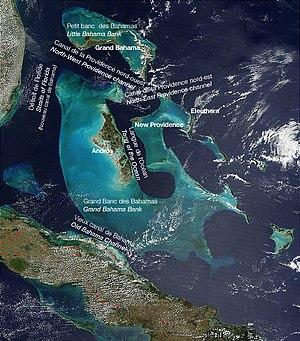
Détroits et canaux autour des îles du Bahamas
Le vieux canal de Bahama est un détroit situé entre Cuba et l'archipel Sabana-Camagüey au sud et le Grand Banc de Bahama au nord. Il mesure environ 100 miles de long et 15 miles de large. Il ne doit pas être confondu avec le détroit de Floride, ou nouveau canal de Bahama, appelé aussi détroit de Bemini, qui sépare les Bahamas de la Floride.